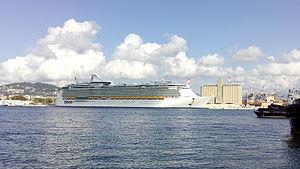
MS Liberty of the Seas, Port de La Spezia, Italie (Septembre 2013) Español: MS Liberty of the Seas, en La Spezia, Italia (Septiembre 2013) Русский: Круизное судно Liberty of the Seas в Специи, Италия (сентябрь 2013) Eesti: Ristluslaev Liberty of the Seas La Spezias, Itaalia (september 2013)